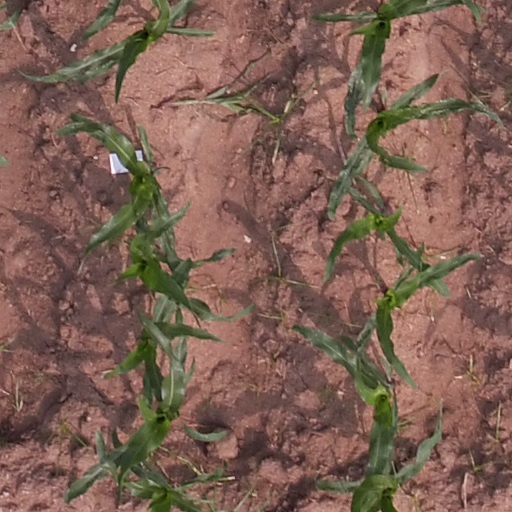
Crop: maize; corn